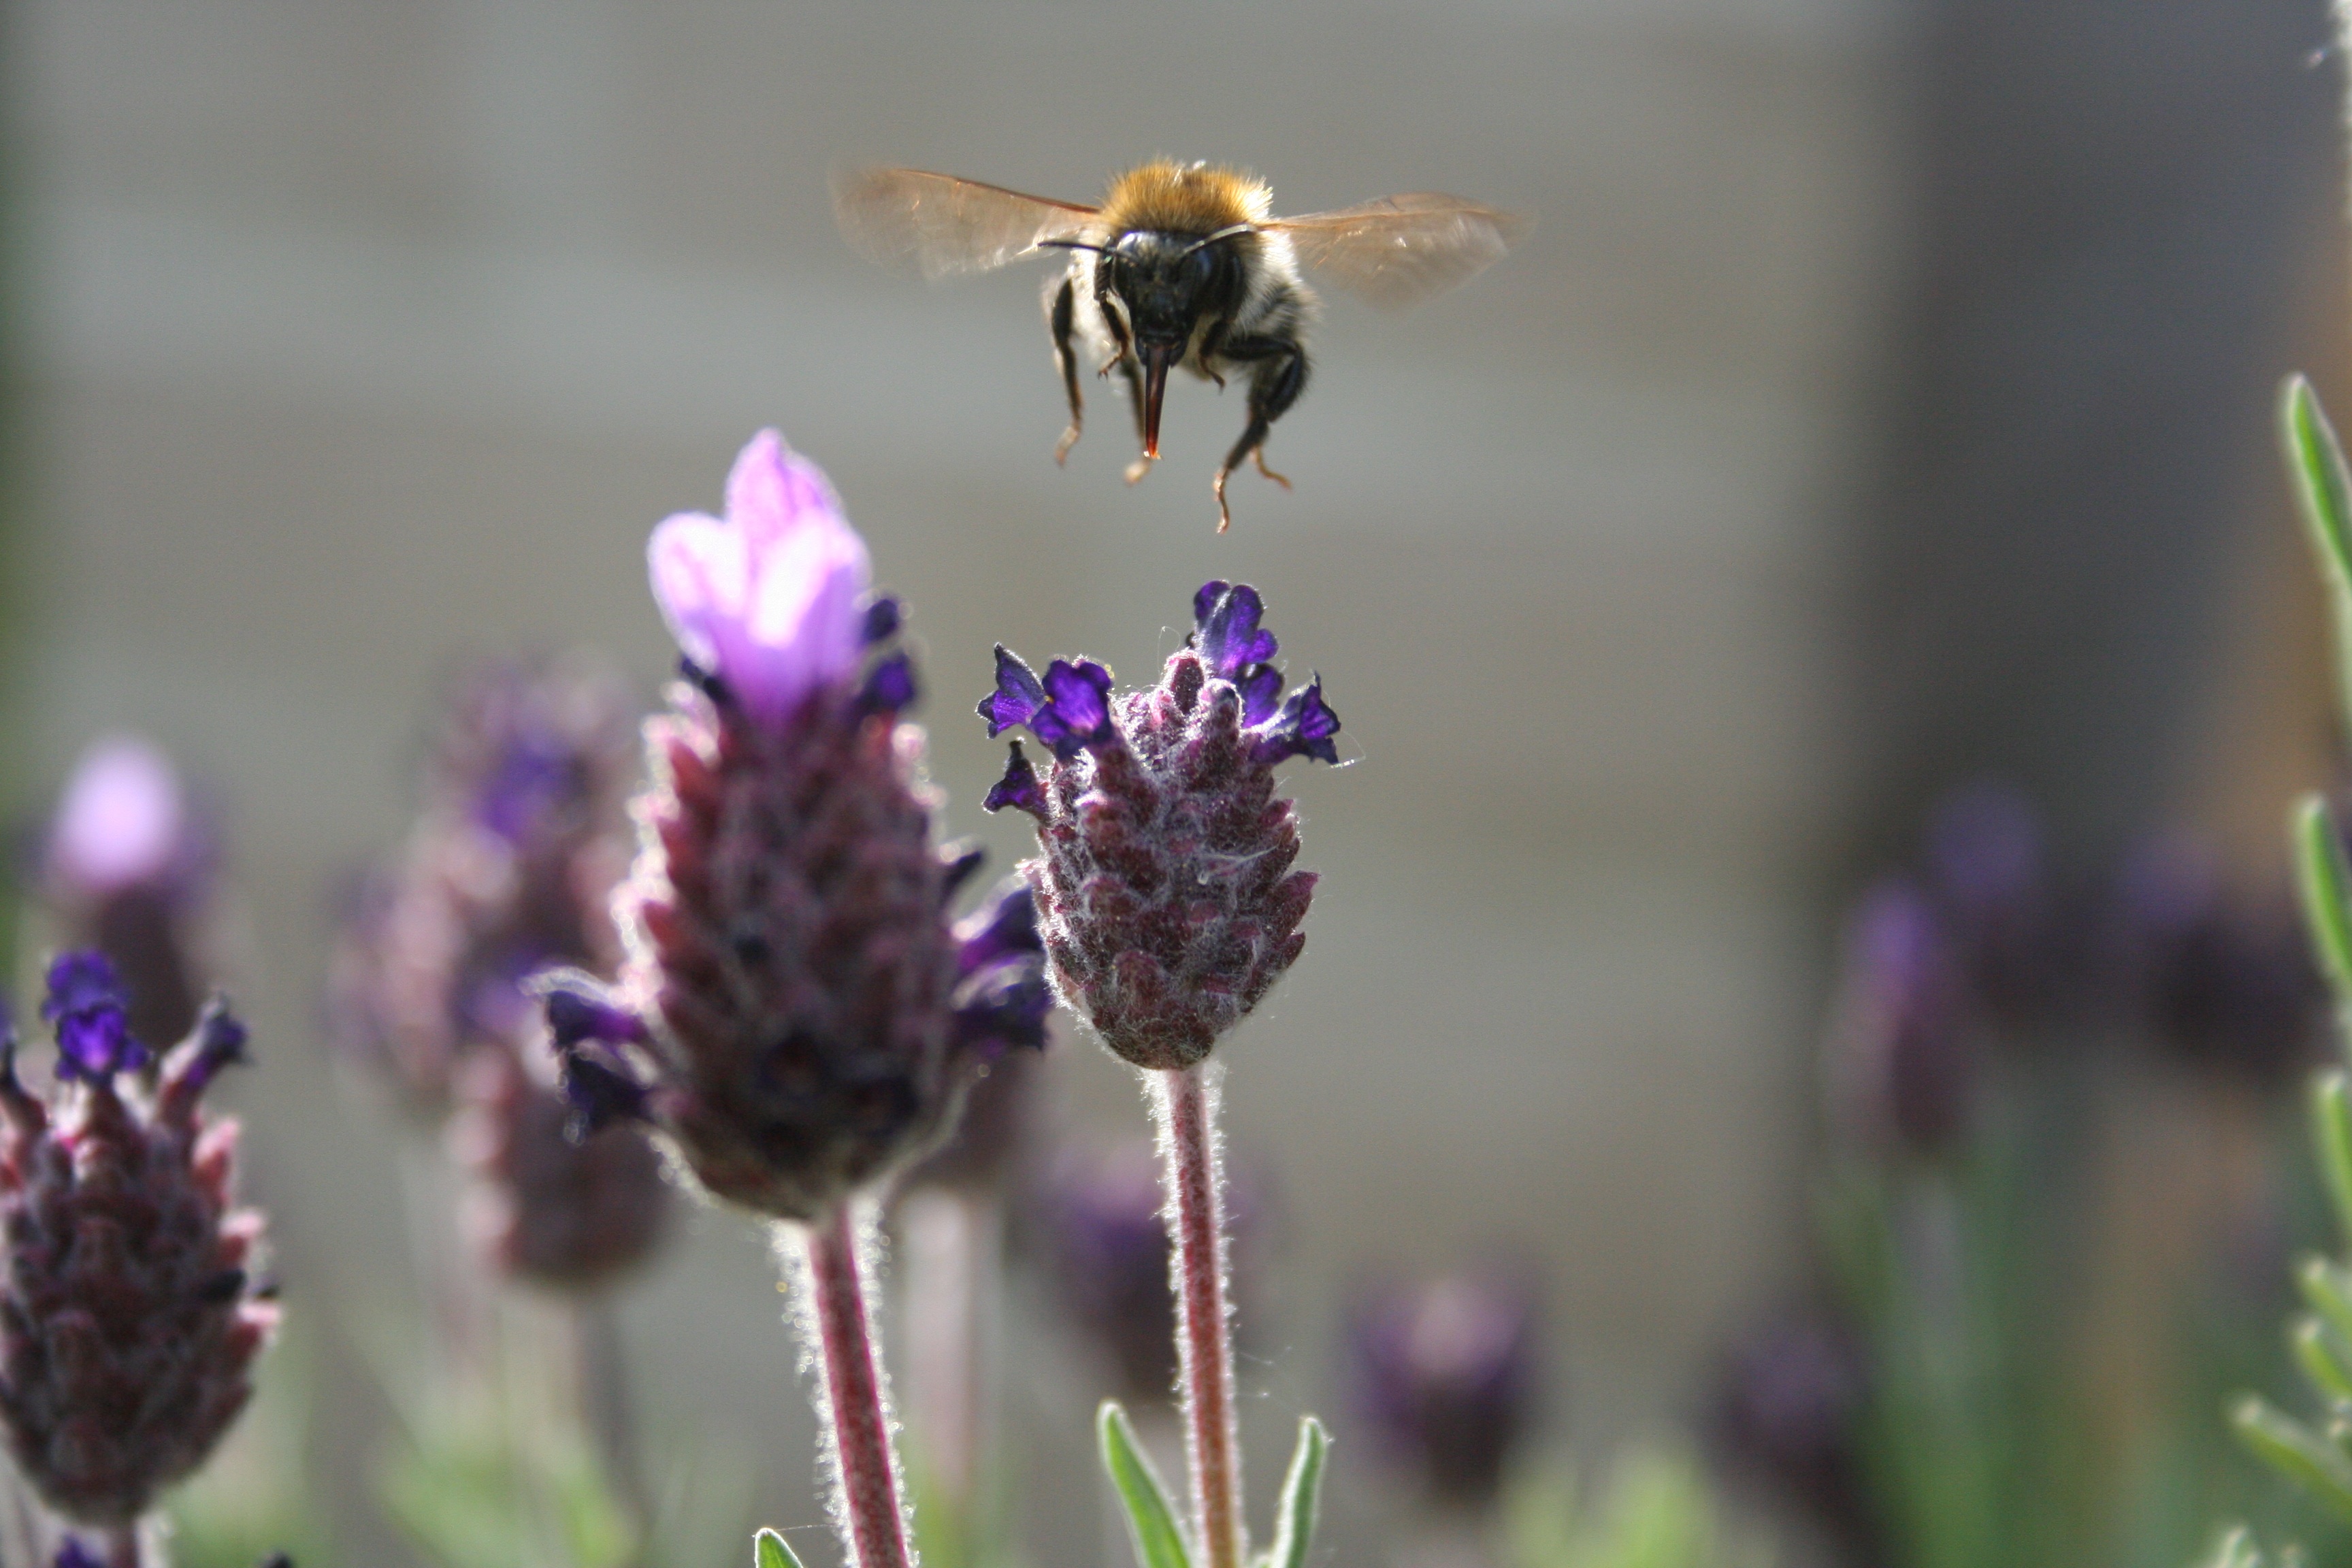
nature, plant, flower, honey, insect, bug, botany, flora, lavender, fauna, invertebrate, wildflower, close up, bee, nectar, bees, macro photography, flowering plant, honey bee, pollinator, plant stem, land plant, membrane winged insect, english lavender, french lavender